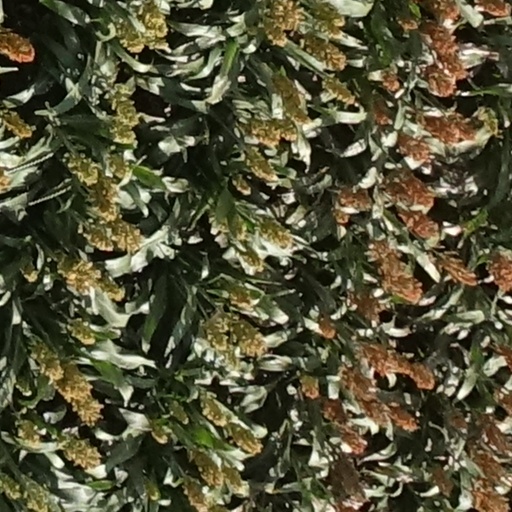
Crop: sorghum